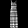
Label: Dress